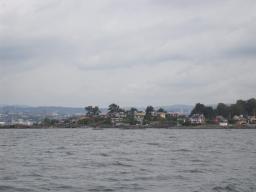
Label: Background_without_leaves